Lingayen

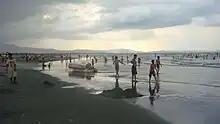
Lingayen Beach

The municipality has many attractions: Lingayen Beach, the Provincial Capitol, Urduja House, the World War II Memorabilia Ground Site, Sison Auditorium, the Narciso Ramos Sports Complex and Civic Center and the Limahong Channel Tourism Center located at Lingayen BayWalk beside Agno River, the center will have its own river cruise, tourism building center and river esplanade that is under construction and is set to commence its opening of Phase 1 in January 2021, while the Phase 2 and 3 of the tourism center awaits funding.